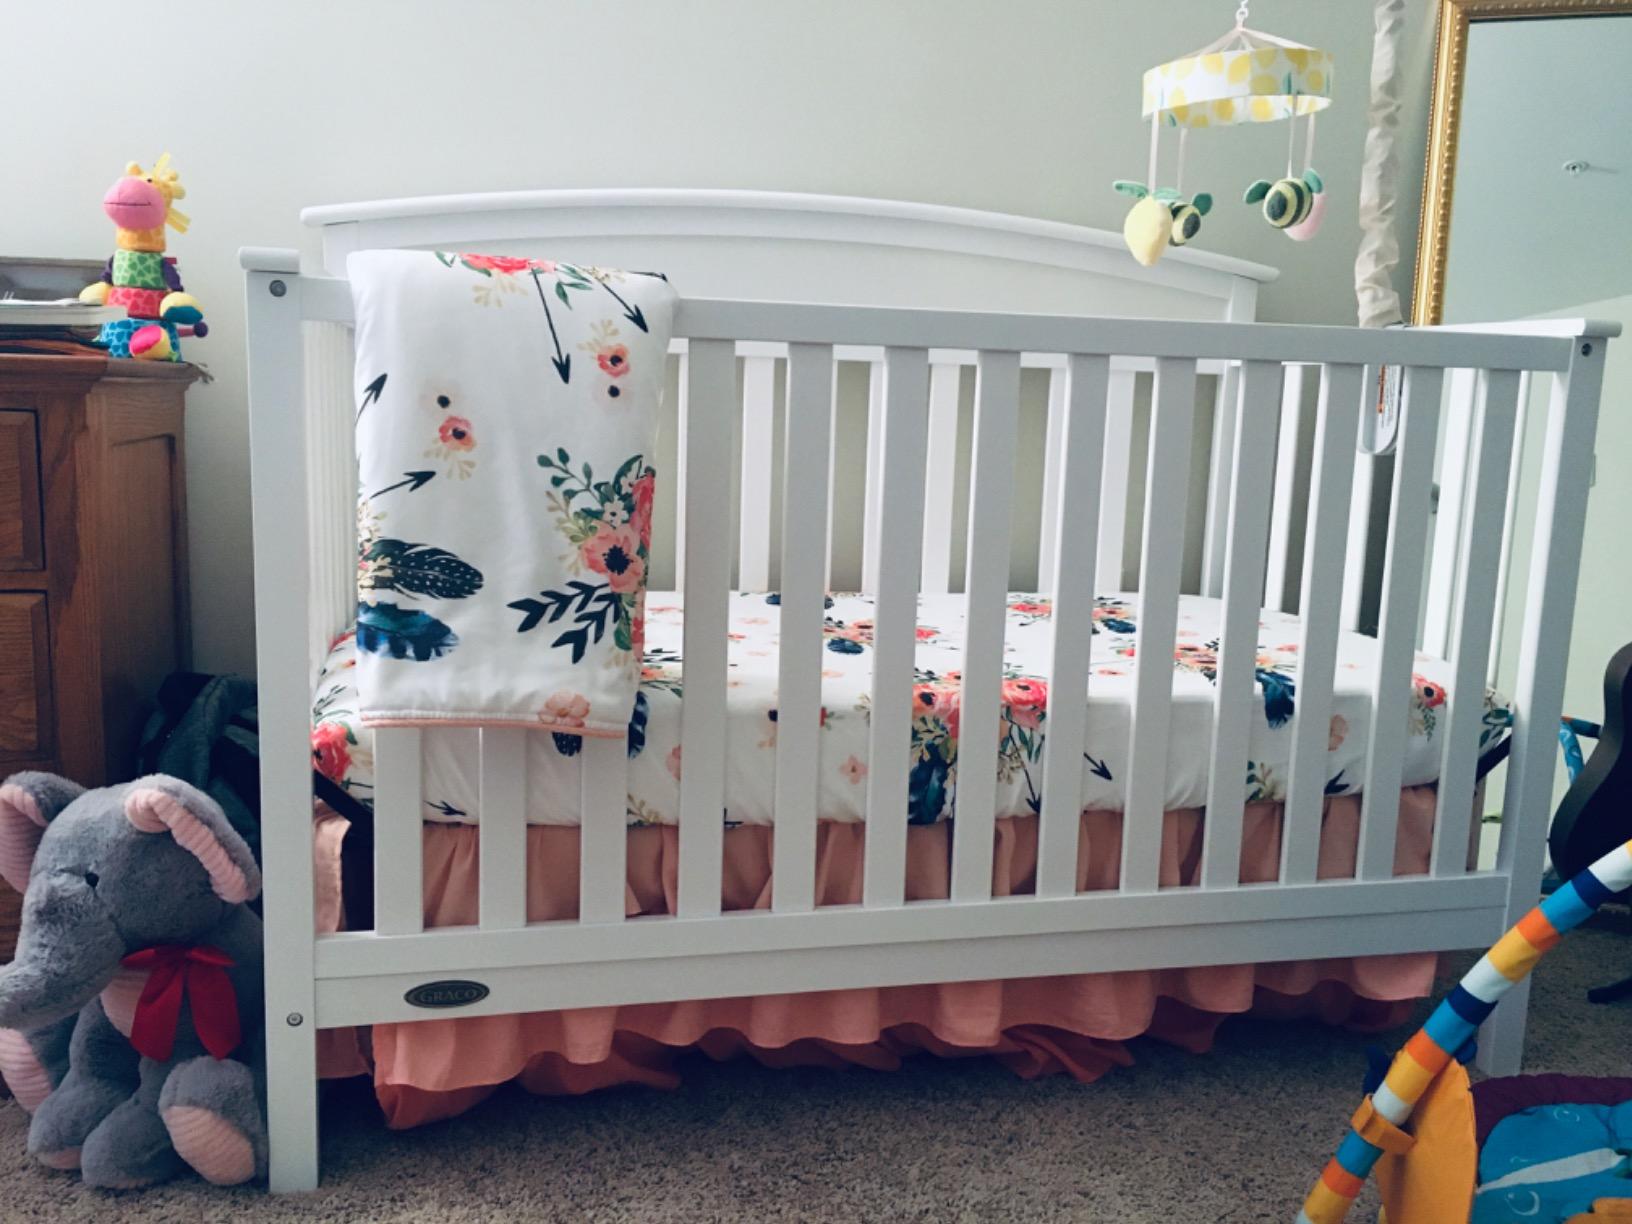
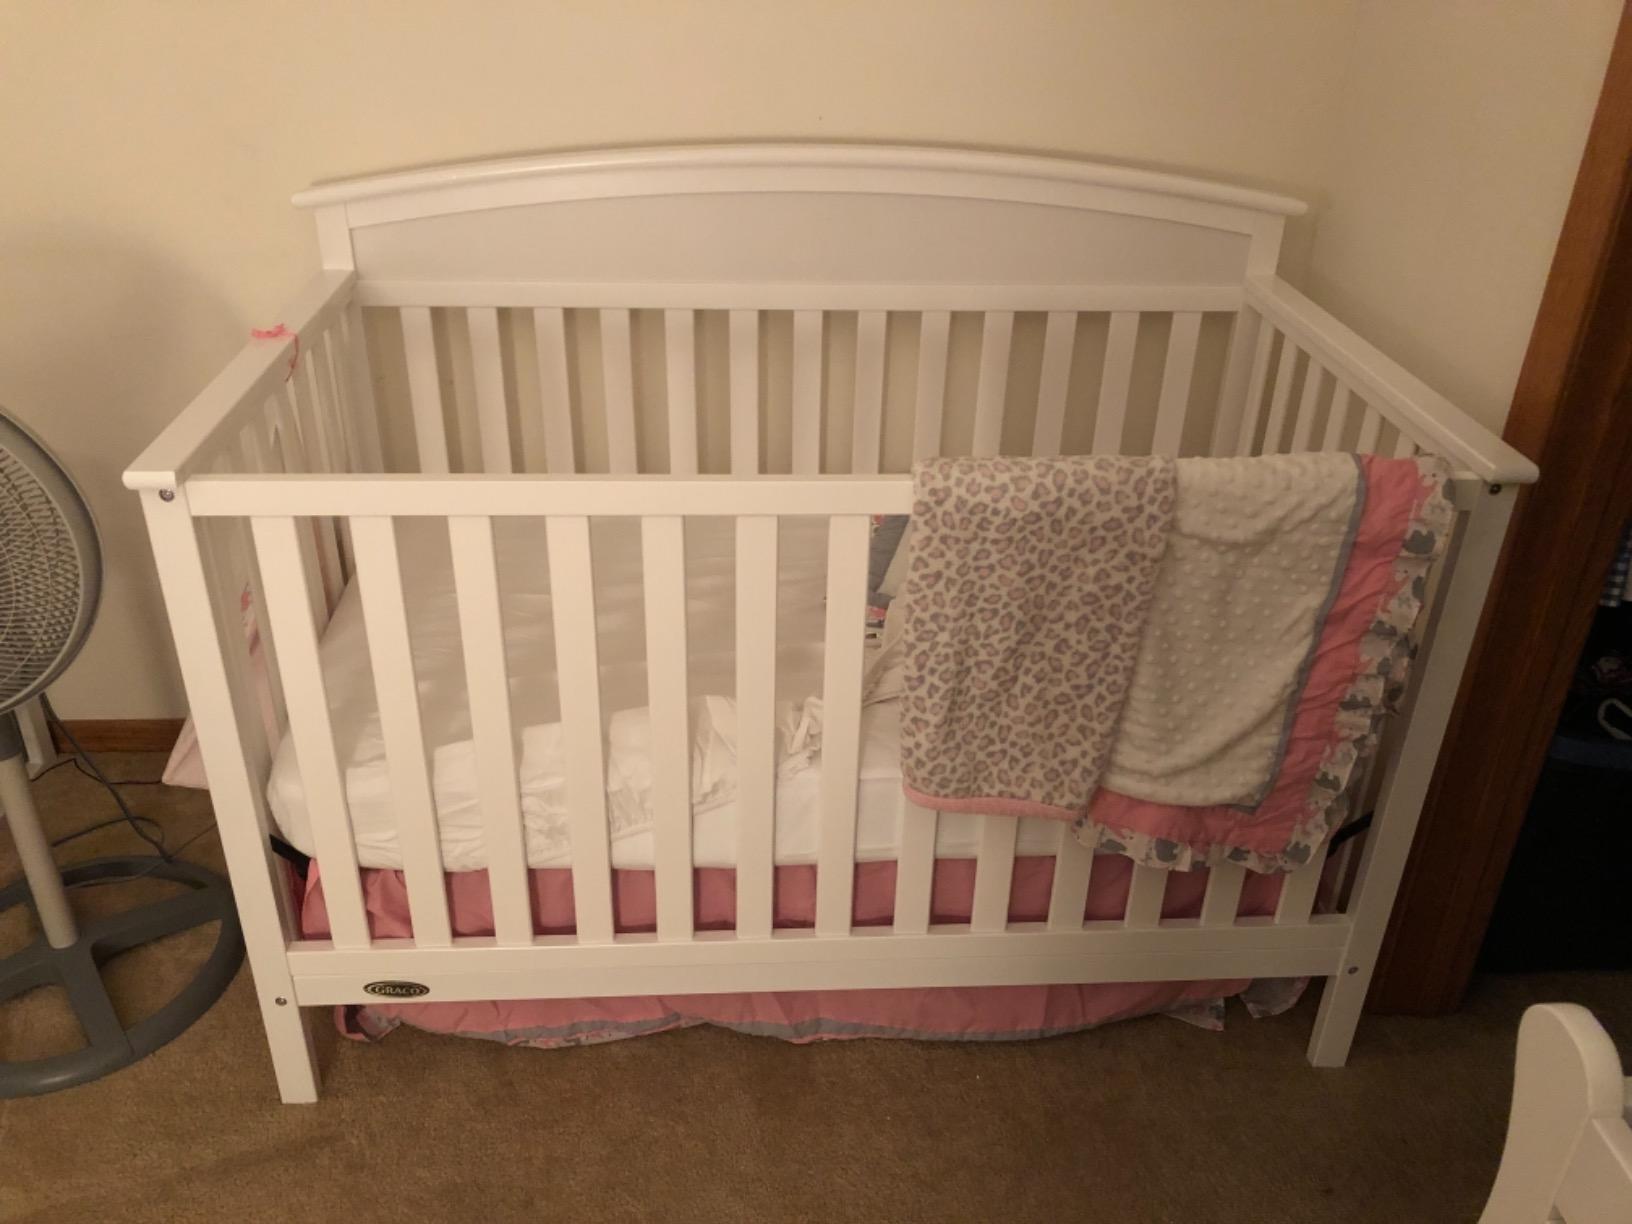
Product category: products_crib
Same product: yes